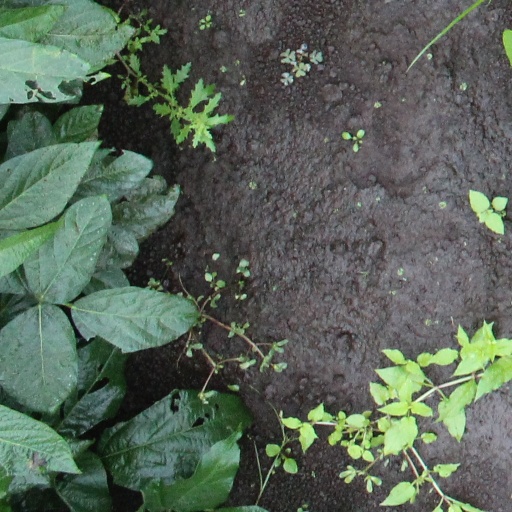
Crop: soybean